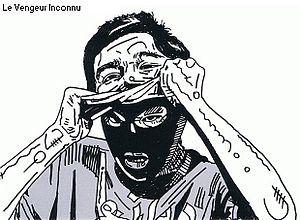
ceci est l'image laissé sur les profils Facebook de ces victimes
Le cyberharcèlement est une forme de harcèlement conduite par divers canaux numériques.